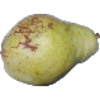
Label: Pear Williams 1